Primary education

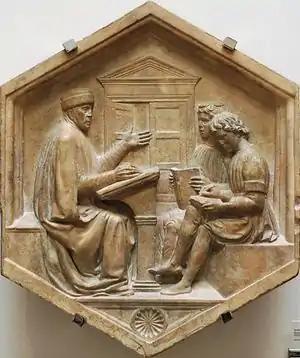
Priscian

While Humanism had a great change on the secondary curriculum, the primary curriculum was unaffected. It was believed that by studying the works of the greats, ancients who had governed empires, one became fit to succeed in any field. Renaissance boys from the age of five learned Latin grammar using the same books as the Roman child. There were the grammars of Donatus and Priscian followed by "Caesar's Commentaries" and then St Jerome's Latin Vulgate.